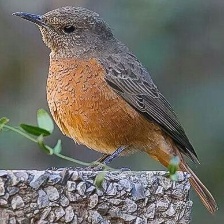
Species: CAPE ROCK THRUSH
Scientific name: MONTICOLA RUPESTRIS